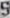
Number: 5